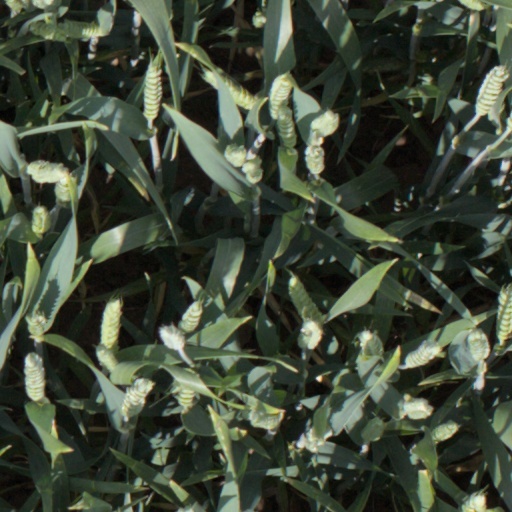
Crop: wheat